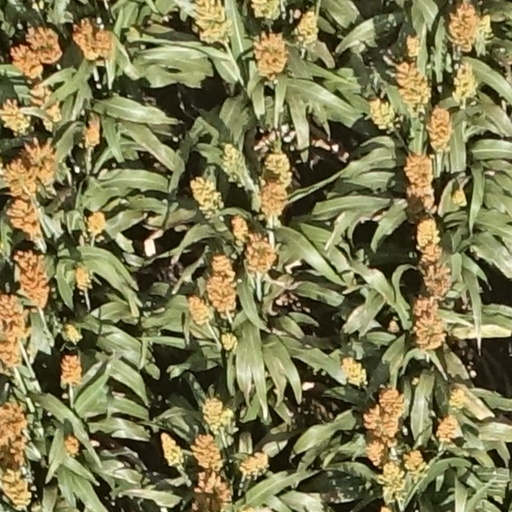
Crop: sorghum